Louise Woodworth Foss

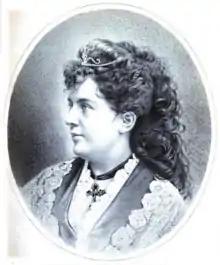
Louise Woodworth Foss (1873)

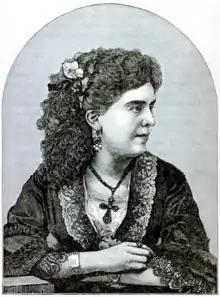
Louise Woodworth Foss (1883)

Louisa Woodworth Sanborn Foss (April 19, 1841 in Thetford, Vermont – September 22, 1892 in Malden, Massachusetts) was regarded as the best American elocutionist in her day. Compared to Charlotte Cushman, Foss was counted among the first woman elocutionists in the world.